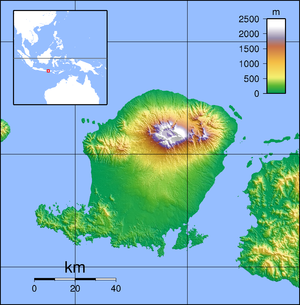
L'éruption du Samalas en 1257 est un événement volcanique majeur du Moyen Âge, dont les conséquences ont eu un fort impact sur la Terre.